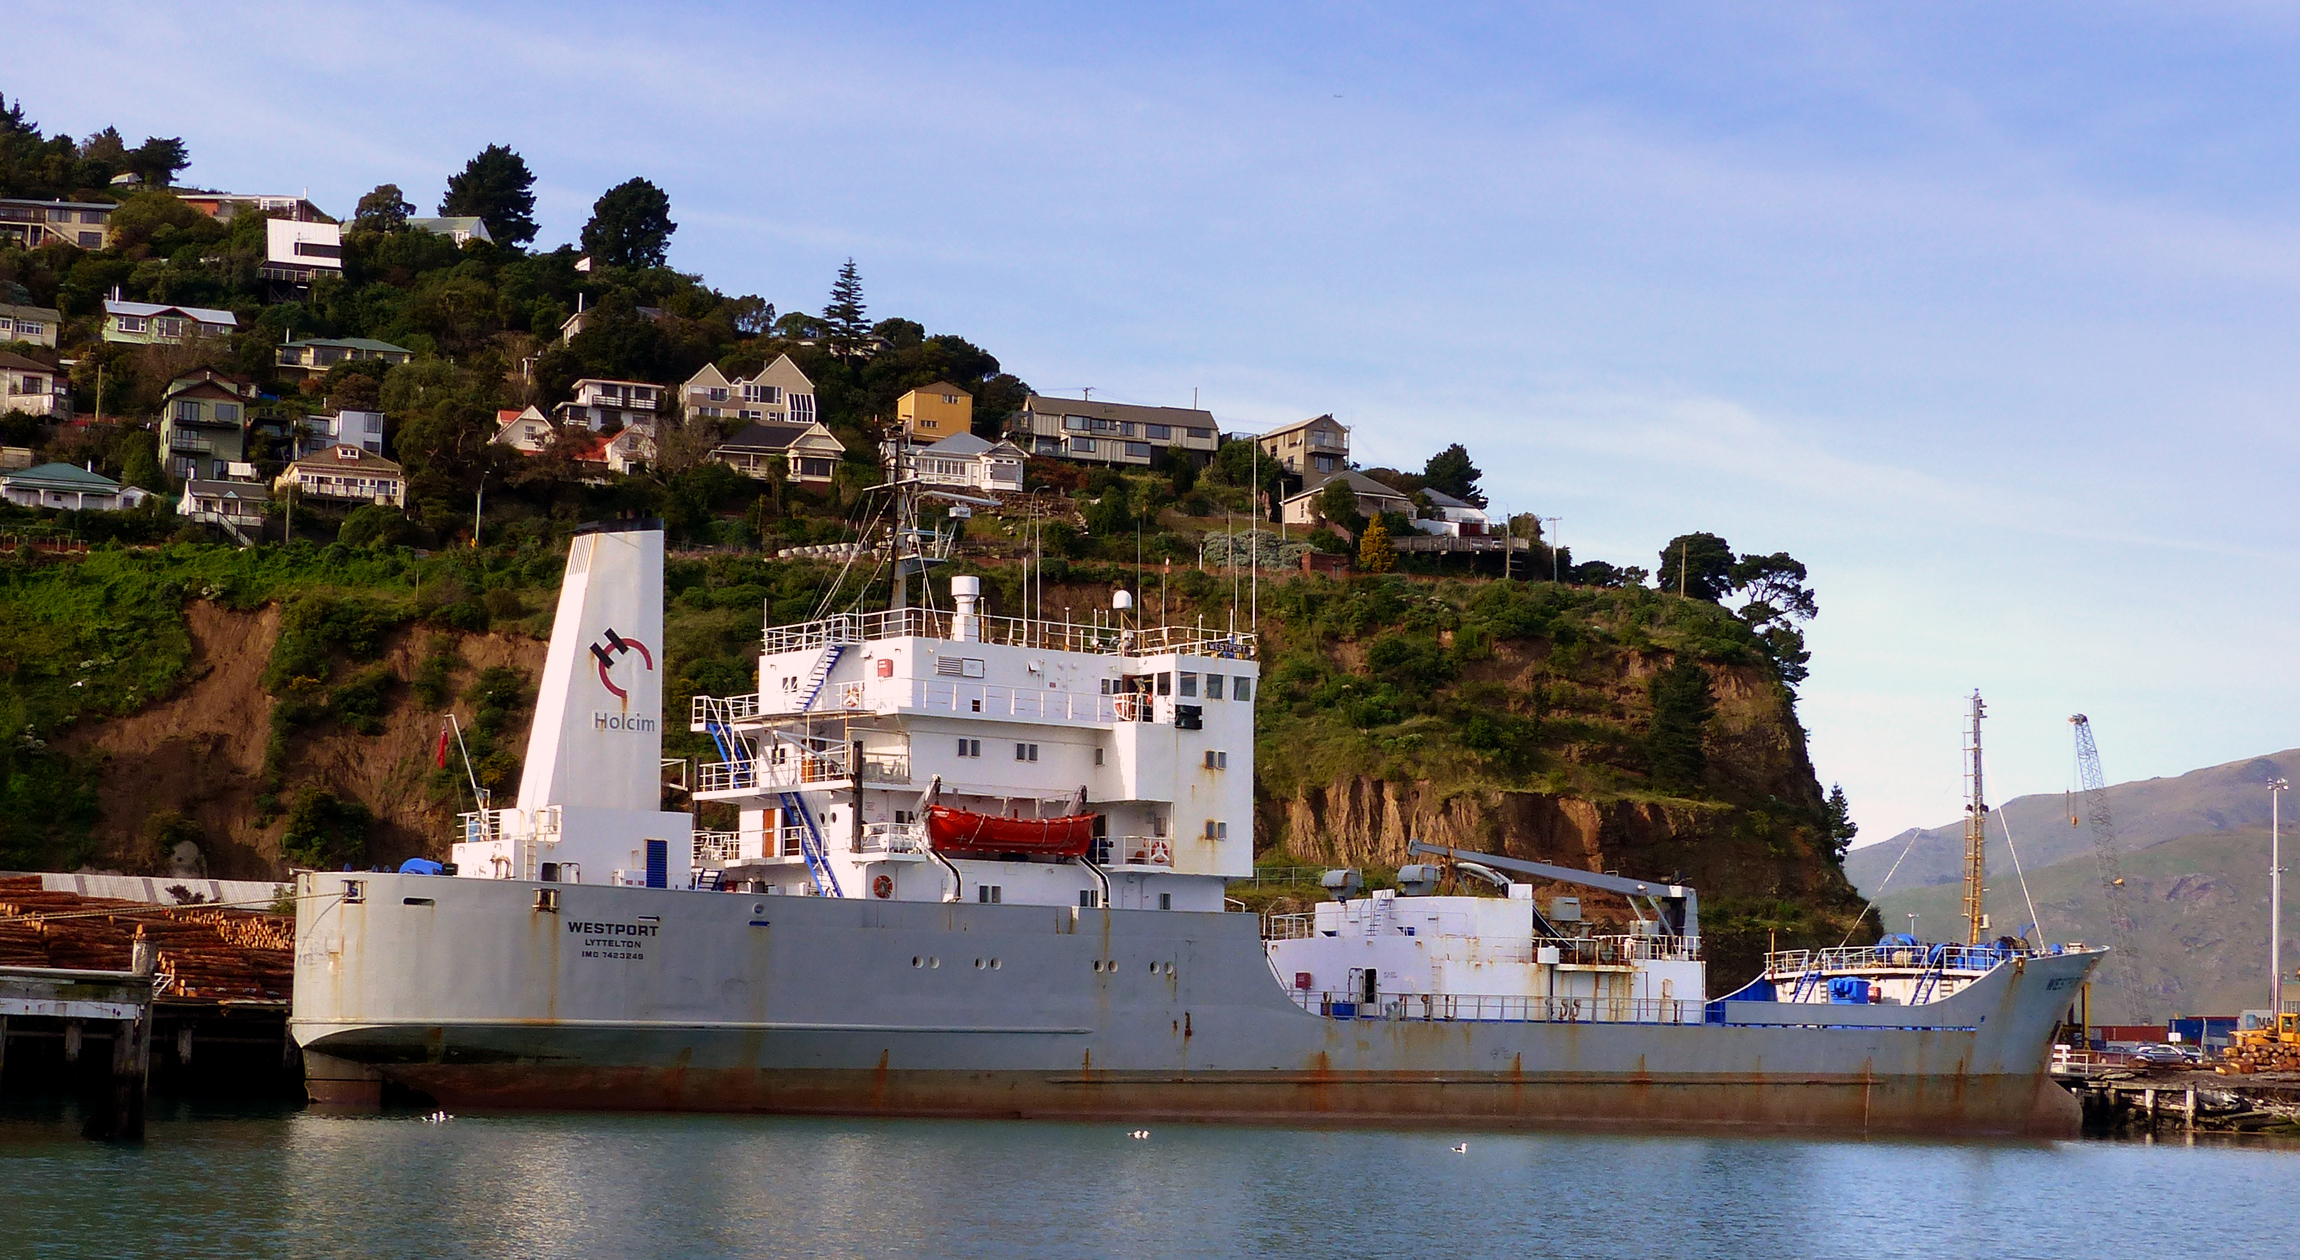
sea, coast, boat, ship, vehicle, bay, harbor, port, waterway, ferry, publicdomain, ships, marine, channel, vessels, lyttleton, lumixfz200, tugboat, cementcarrier, watercraft, passenger ship, freight transport